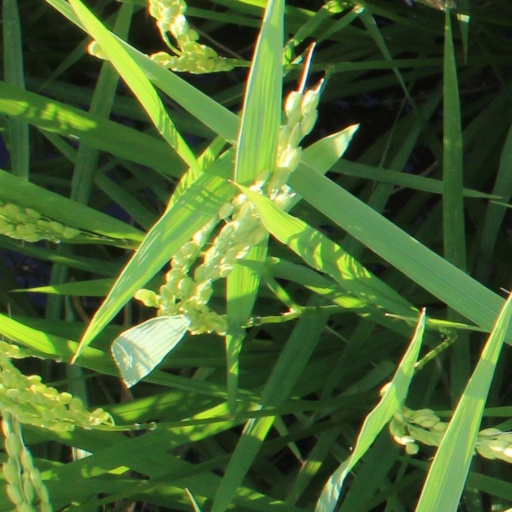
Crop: rice